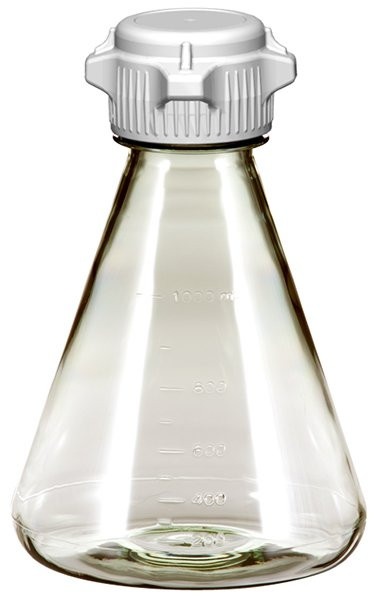
Flask, PC, 1 L, No Baffle, VersaCap 50, Non-Sterile
Erlenmeyer Flask With 53B Cap, Not Sterile Foxx Life Science EZ clear® Erlenmeyer Shaker Flasks are molded from virgin, optically clear, non-leaching polycarbonate resin. Our flasks retain clarity after gamma sterilization, and comply with stringent FDA and USP requirements. Sterile flasks are additionally certified as non-pyrogenic and DNase/RNase-free, making them ideal for cell cultures, microbial cultures, plants, media preparation, storage, and all other applications. They also fit all standard shaking incubator clamps and can be placed on any platform. Foxx Life Sciences EZ clear® Flasks are available with a flat or baffled base for increased oxygenation and mixing. Flasks are compatible with all 53B Versa Cap® technology and adapter inserts, enabling easy customization of top connections. Vented Versa Cap® with a 0.2µm hydrophobic membrane can be purchased with the unit, or separately as an accessory. All Flasks and Versa Cap® are autoclavable at 15 PSI and 121 °C (250°F) for 20 minutes. Fits all standard clamps Sterility tested to SAL 10-6 Made from Class VI autoclavable materials Manufactured in a class 100,000 cleanroom Height (w/ Cap): 8.5" (216mm) Diameter(max): 5.4"(138mm) Volume: 1L Flask Material: Polycarbonate Cap Size: 53B Cap Style: Closed Cap Material: Polypropylene EZclear® Erlenmeyer Flask Datasheet US EZclear® Erlenmeyer Flask Datasheet A4 Click here to see all of our Datasheet Check out all of our videos on our YouTube Channel! Disclaimer Also Available on Amazon
Brand: Foxx Life Sciences
Category: Business & Industrial > Science & Laboratory > Laboratory Supplies > Laboratory Flasks > Erlenmeyer Laboratory Flasks